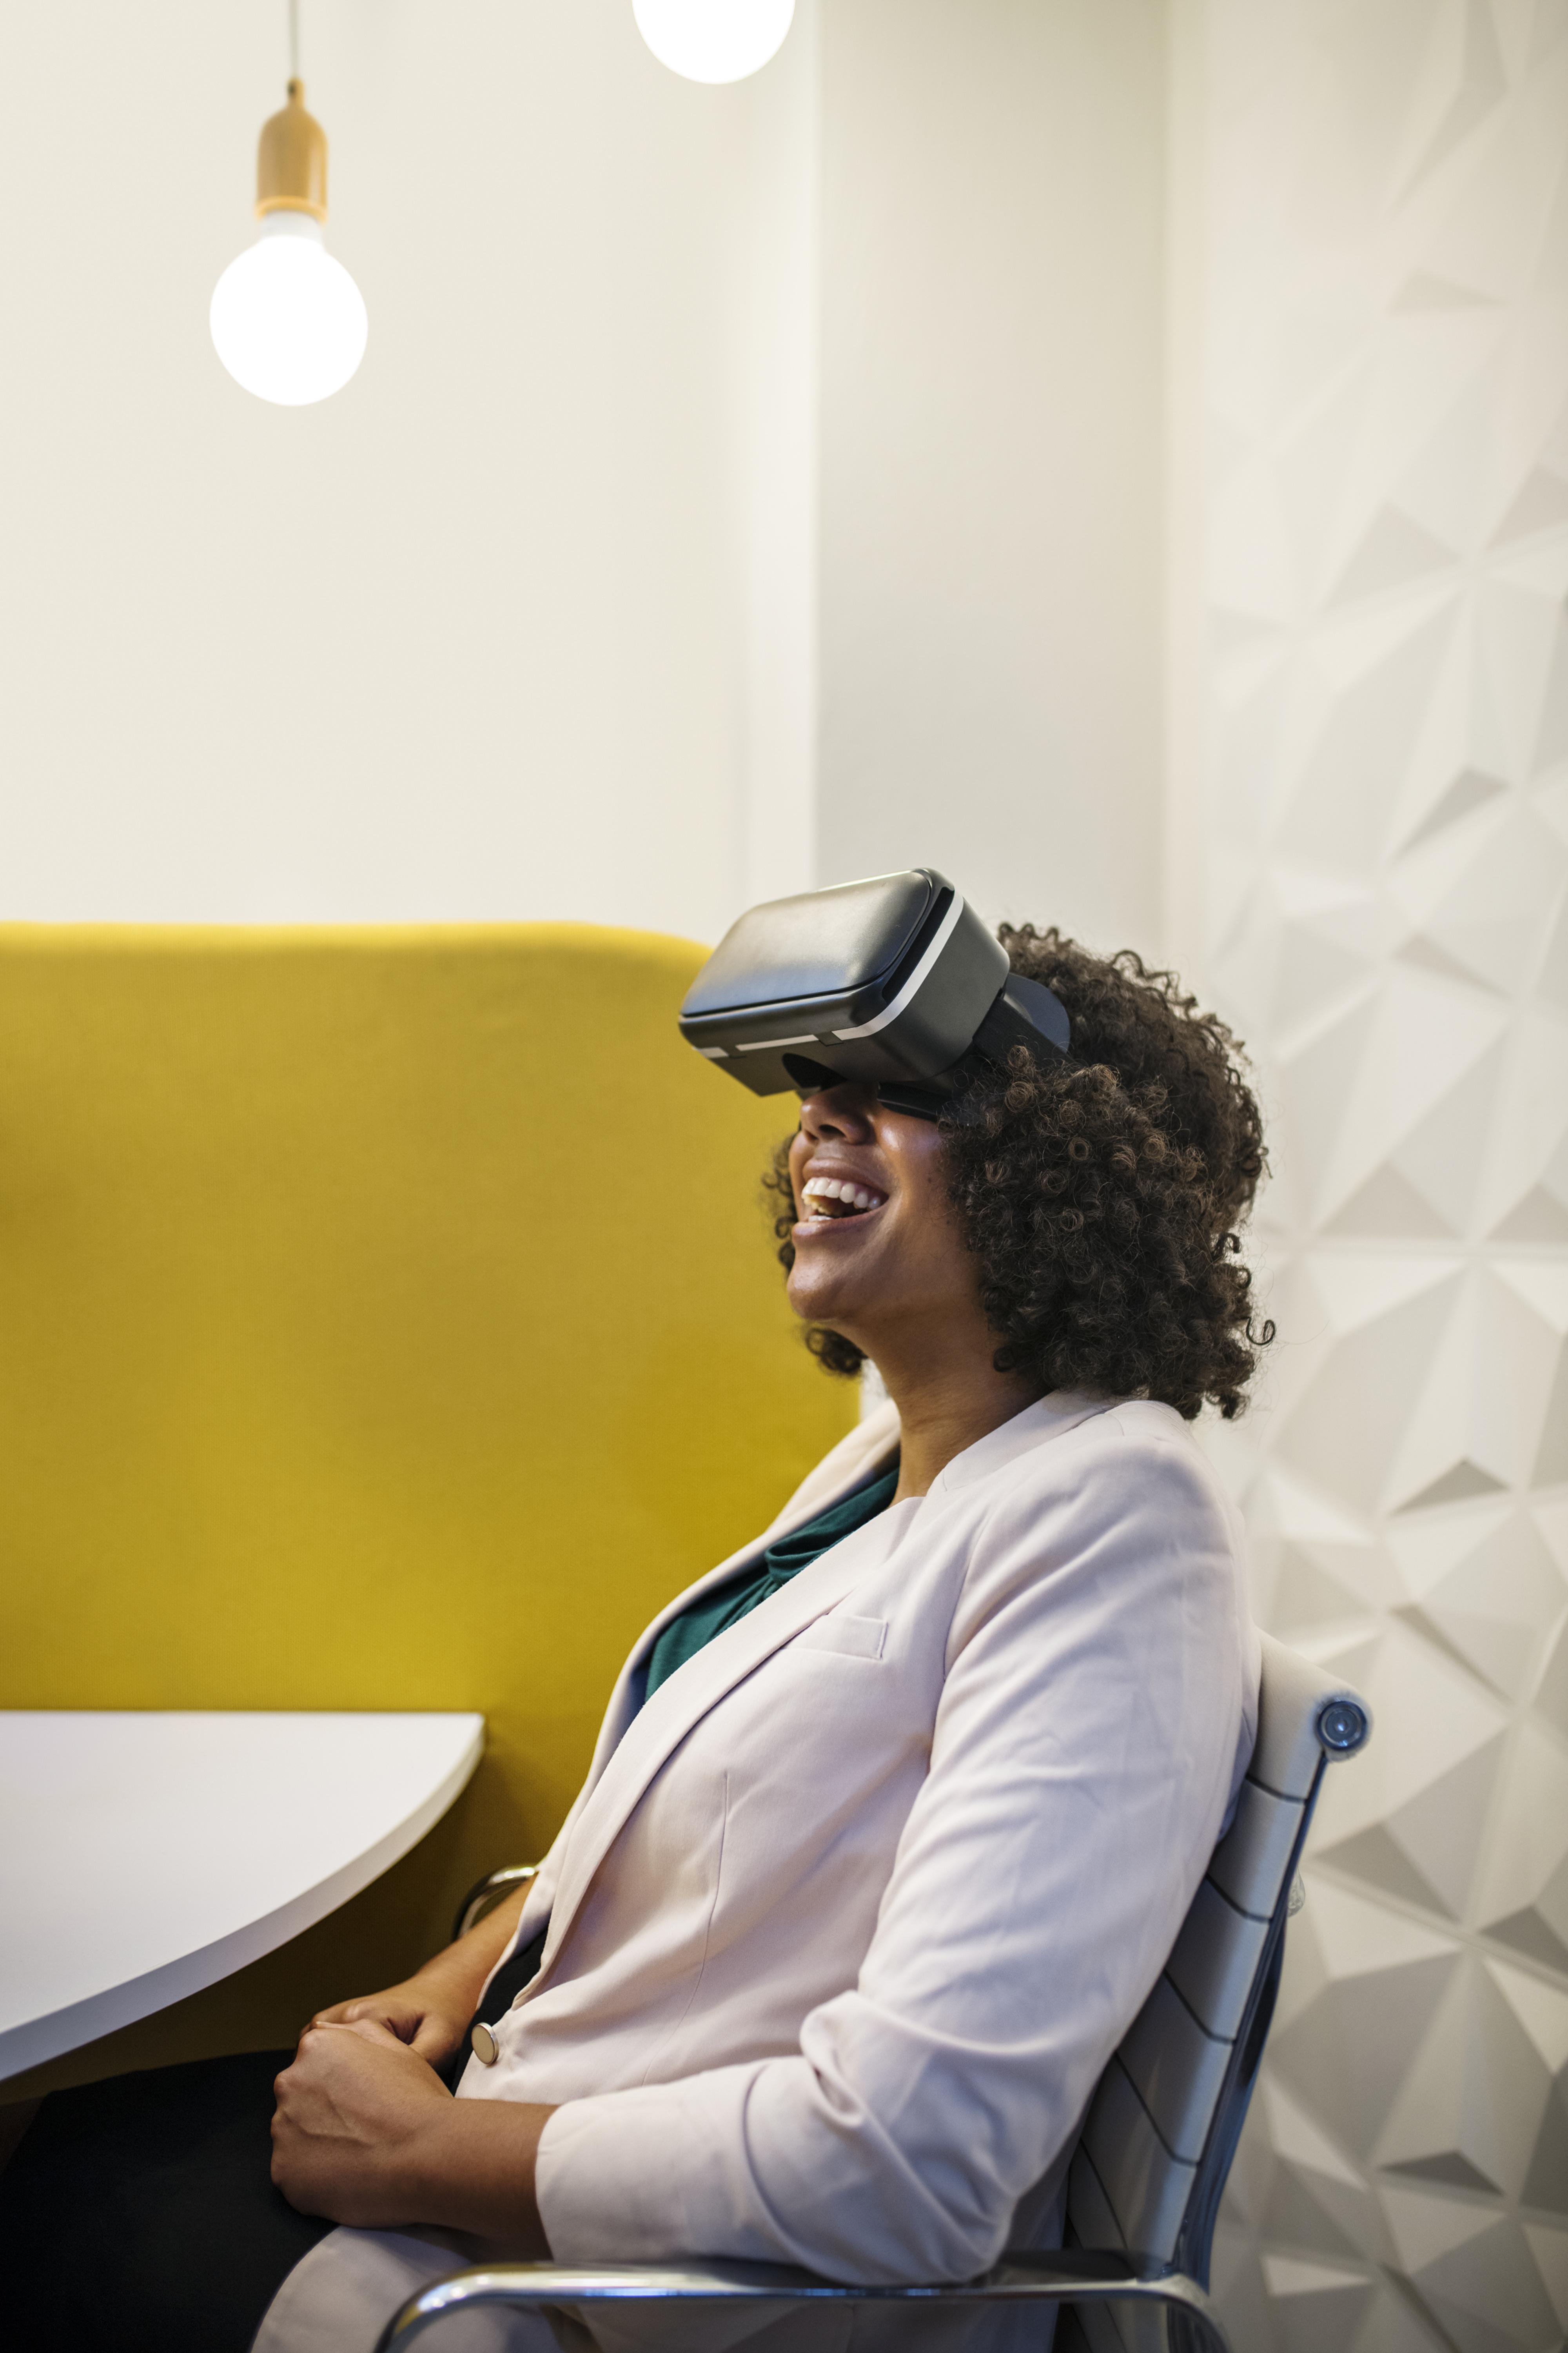
vr, african, african american, afro, american, amused, amusement, black, businesswoman, device, digital, enjoying, enjoyment, entertainment, european, experience, fun, funny, goggles, good time, happy, headset, indoors, innovation, laughing, manager, meeting room, movie, office, office online, reality, simulation, sitting, smiling, suit, technology, using, virtual reality, westerner, white, woman, worker, working, yellow, human, room, headgear, photography, eyewear, glasses, furniture, hat